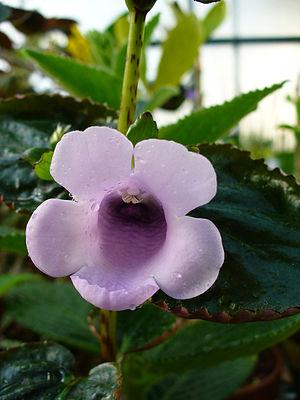
Gloxinia est un genre de la famille des Gesneriaceae.